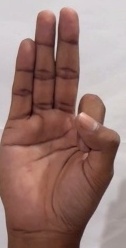
ASL sign: F